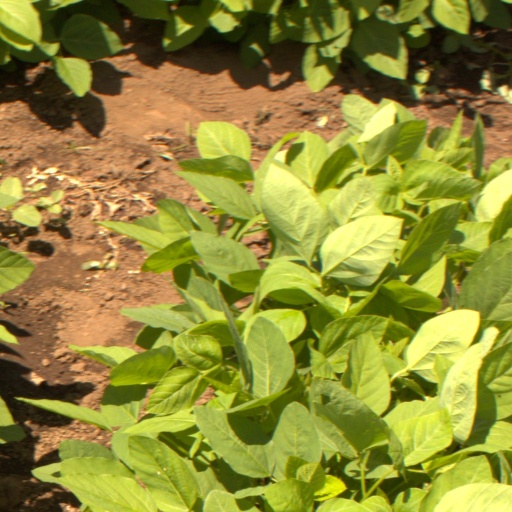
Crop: soybean